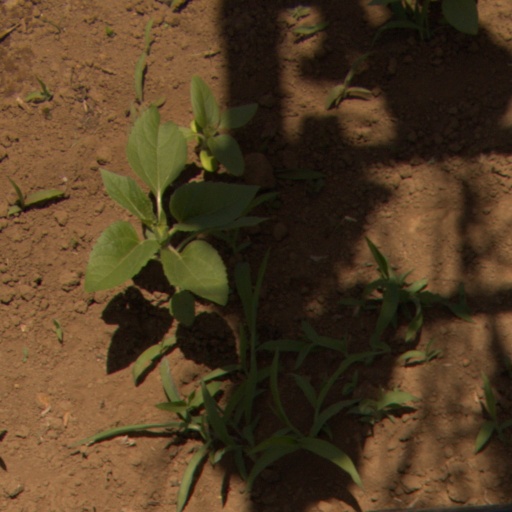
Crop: Jerusalem artichoke